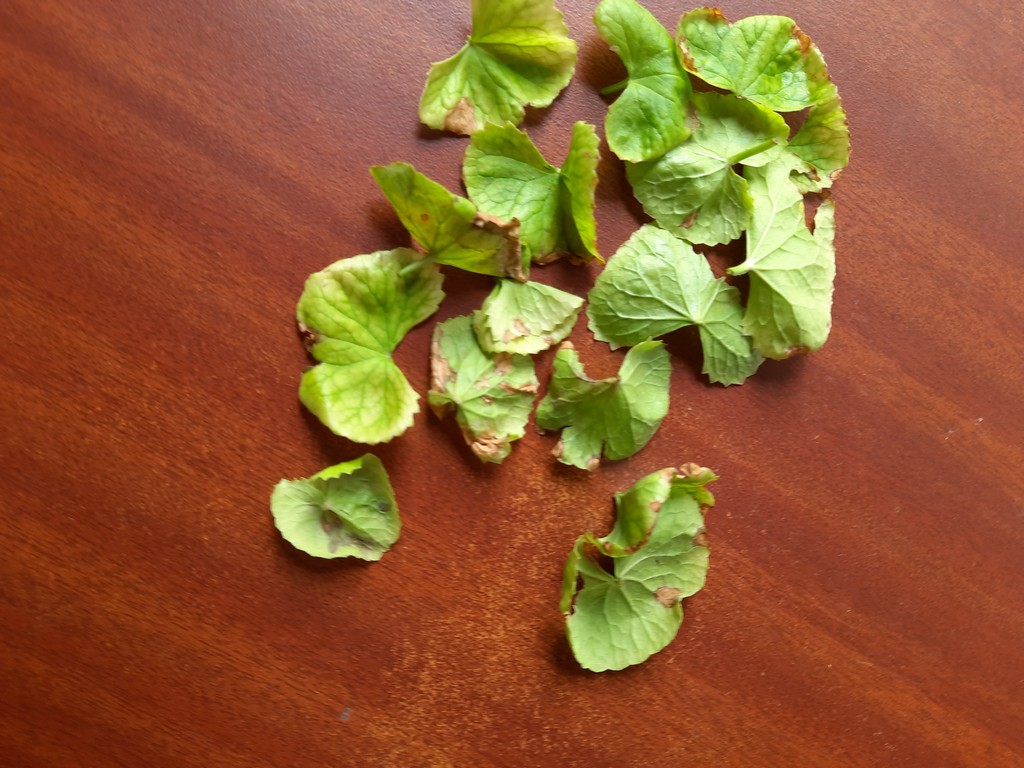
Label: Unhealthy